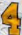
Number: 4